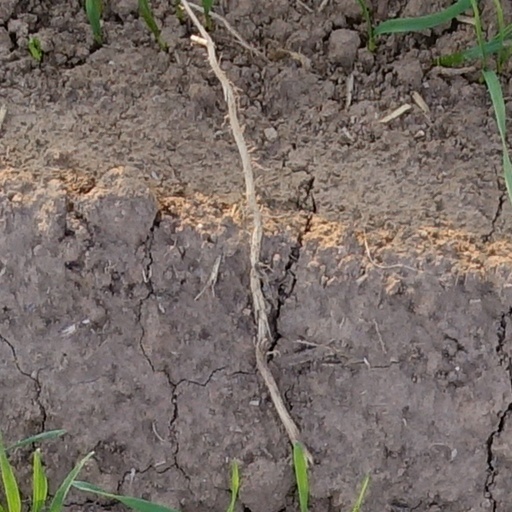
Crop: wheat